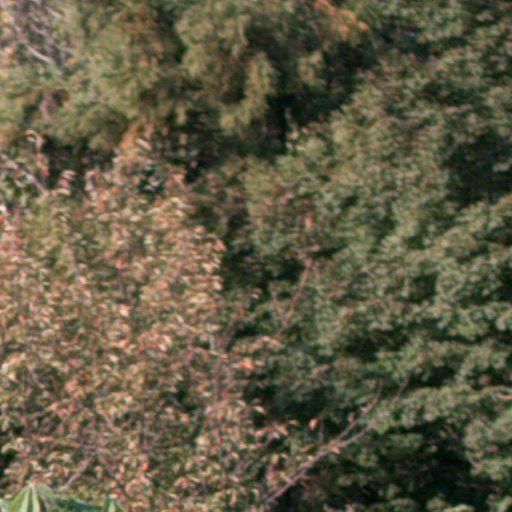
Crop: cassava